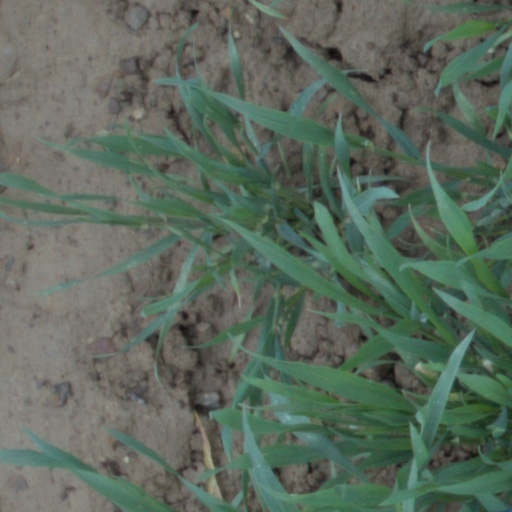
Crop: wheat